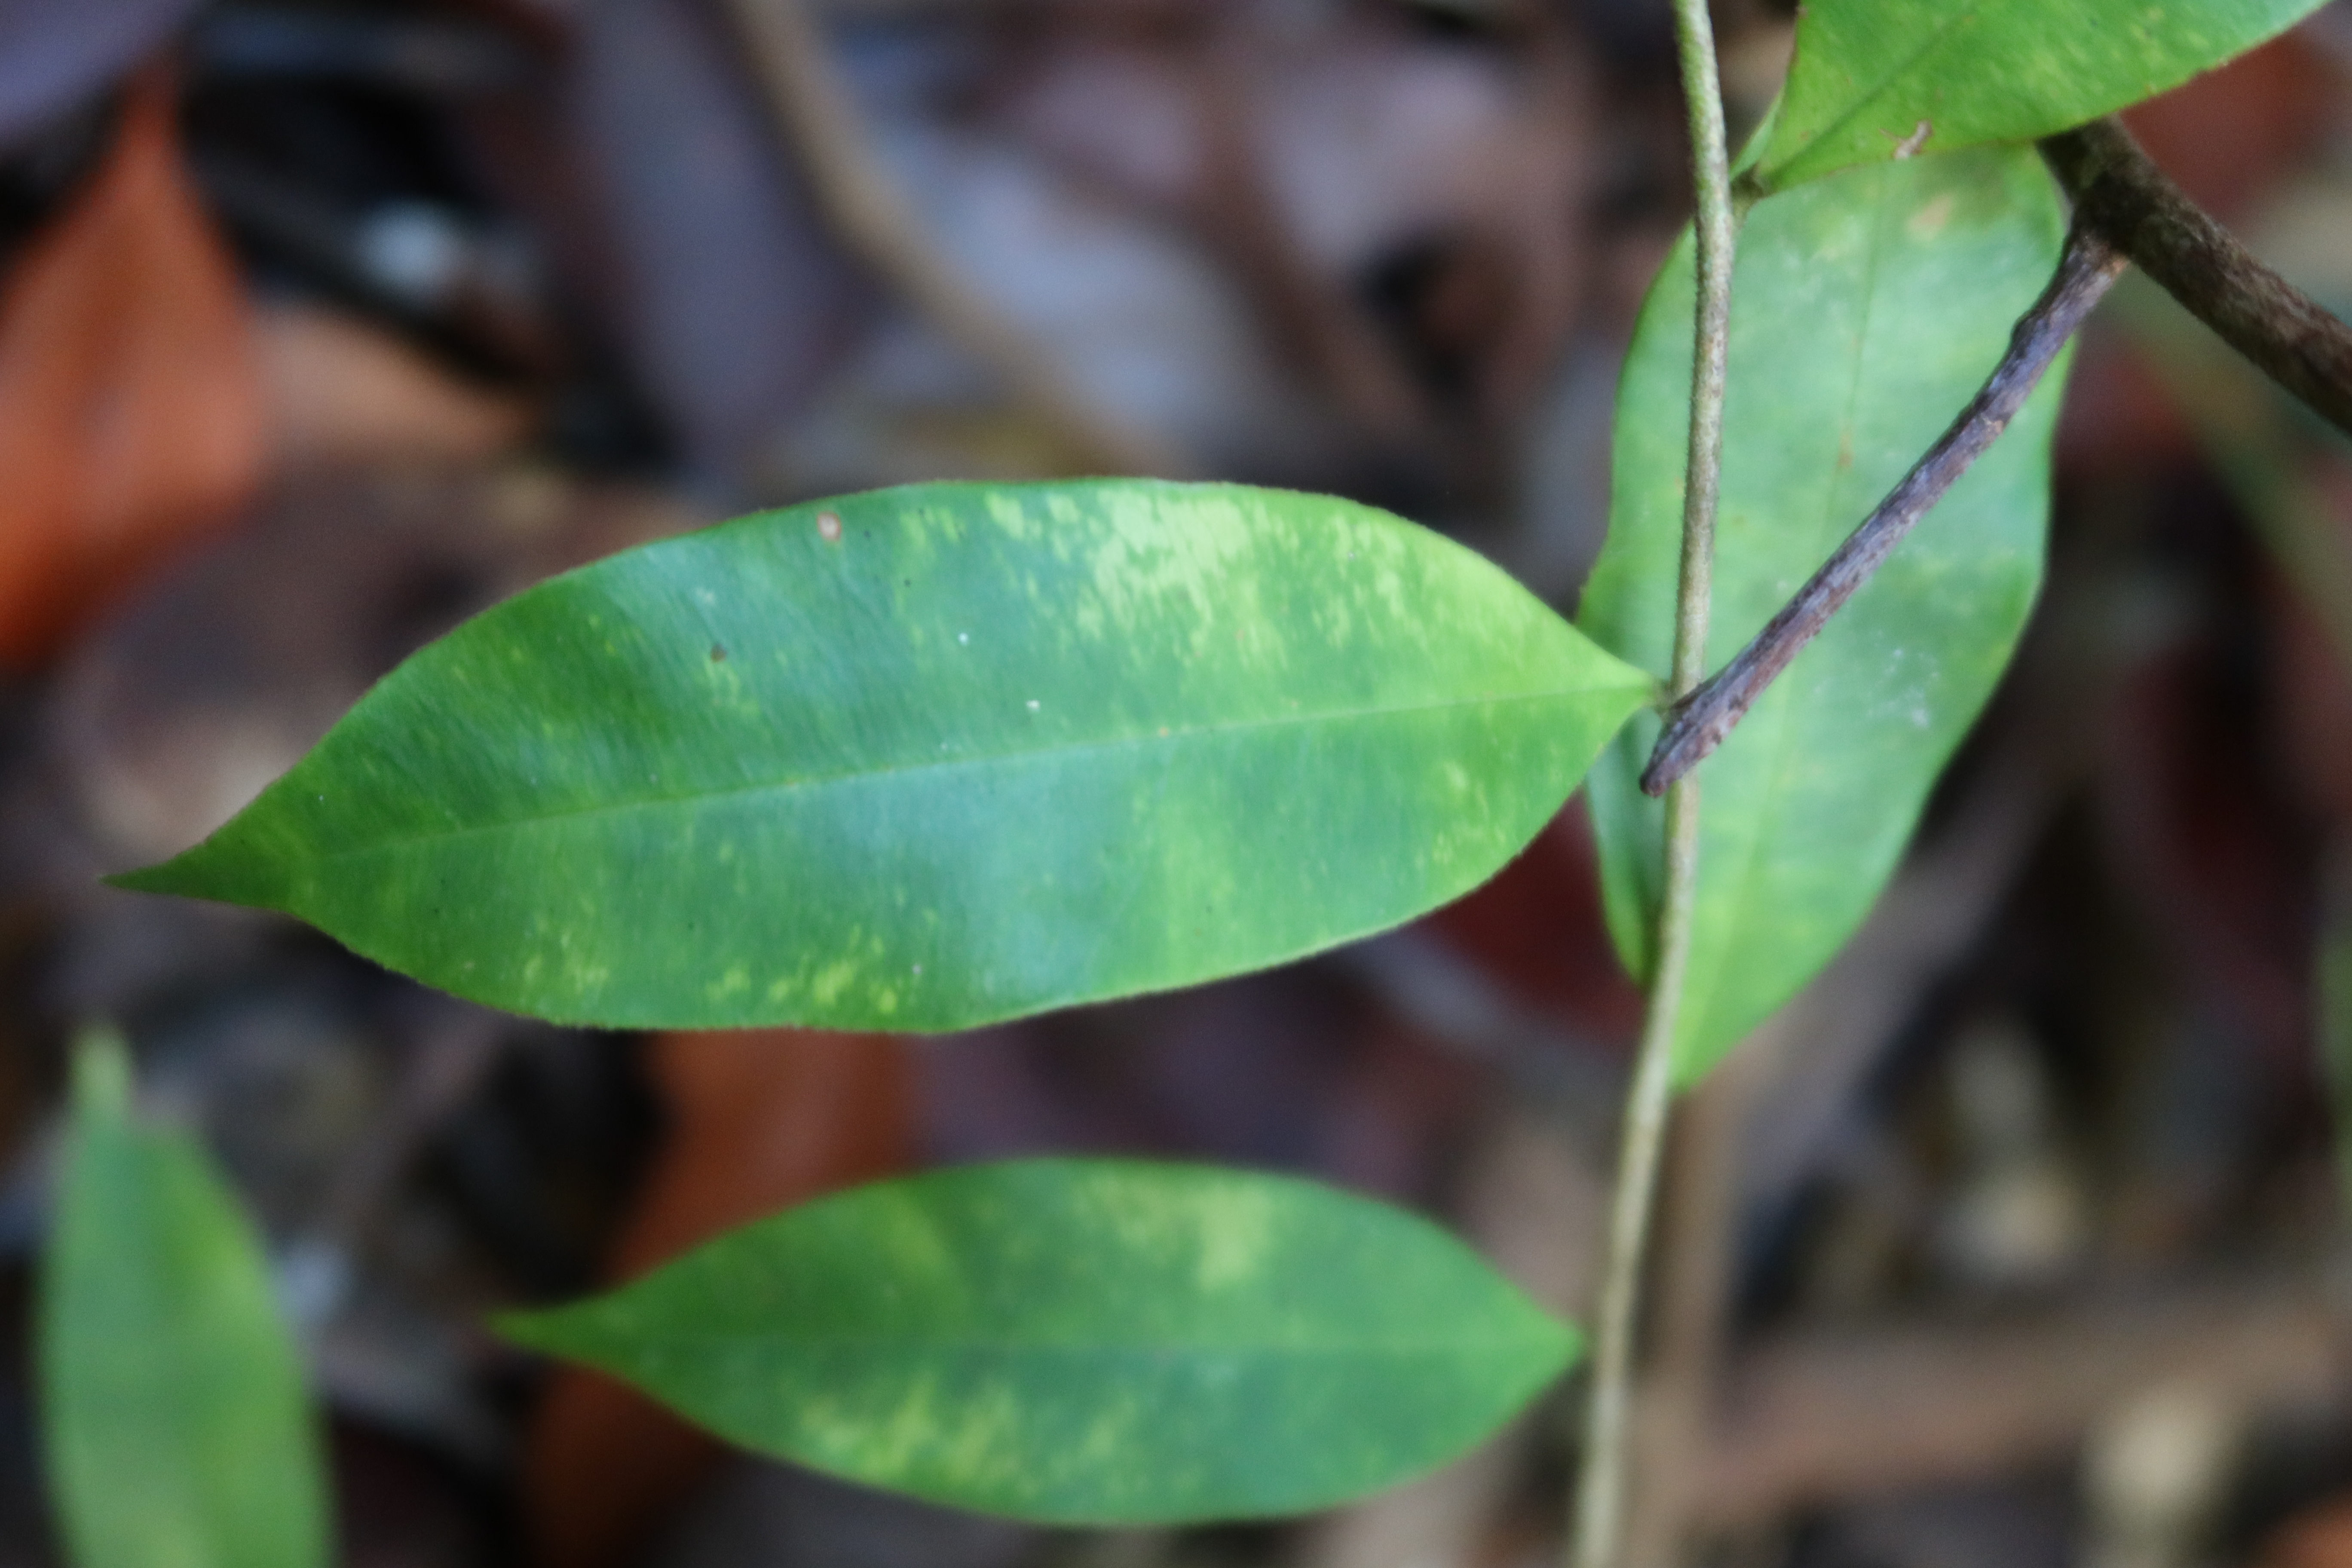
Label: Brown spots